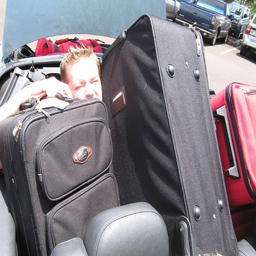
A boy sitting in the back of a convertible car, with luggage piled around him.
A boy is covered in suitcases in a convertible car.
A person covered in a mound of luggage in a bin.
Person with several cases of luggage in car
A boy sitting inside a car trunk with luggage piled on top of him.